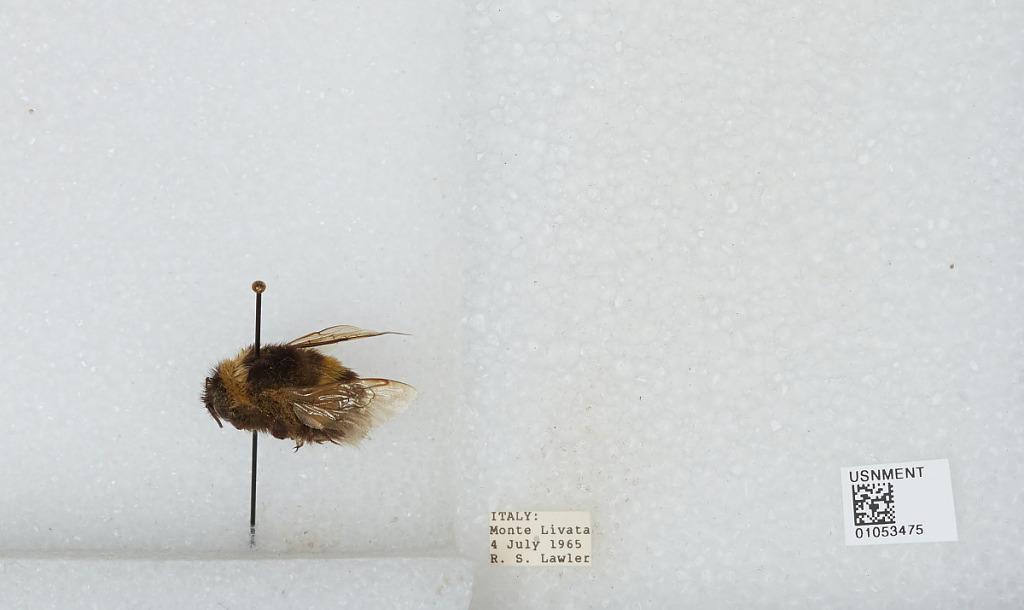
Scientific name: Bombus sp.
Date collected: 1965-7-4
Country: Italy
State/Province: Latium
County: Rome
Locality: Monte Livata